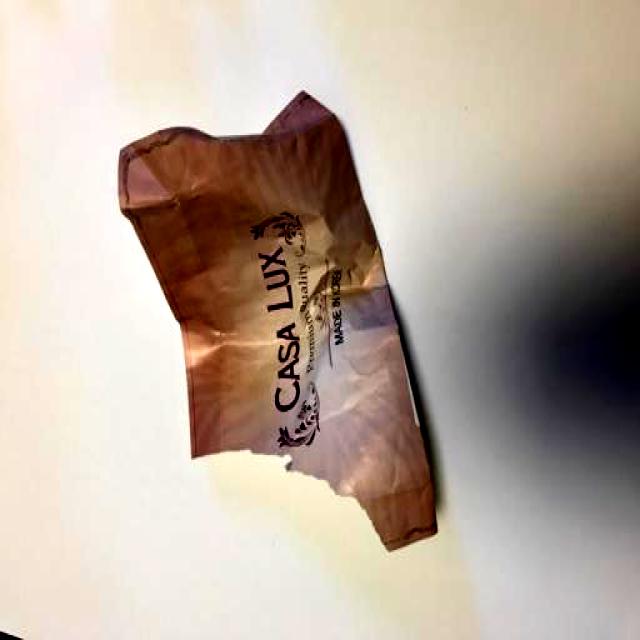
Label: Paper